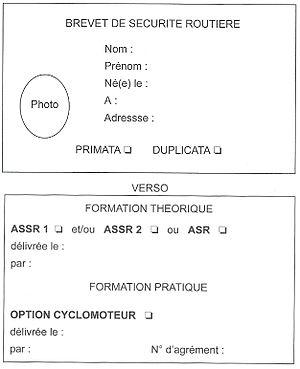
Modèle du BSR et mentions obligatoires
Le permis AM, anciennement brevet de sécurité routière, est une catégorie de permis de conduire français autorisant son titulaire à conduire un cyclomoteur ou un quadricycle léger à moteur dès l'âge de 14 ans.